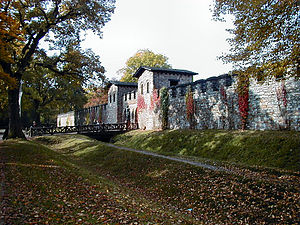
Limes Germanicus
Rekonstruktion af et kastel nær Bad Homburg
Limes Germanicus var den befæstede grænse, der adskilte Romerriget fra de germanske stammer. Den blev opført fra år 83 e.Kr. til omkring 260. På dens højeste gik den fra Nordsøen langs Rhinen til Regensburg ved Donau.